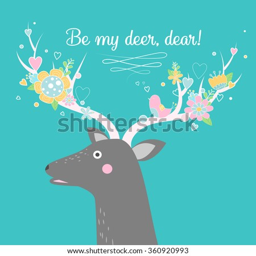
vector illustration of a cute deer with flowers - valentines day greeting card